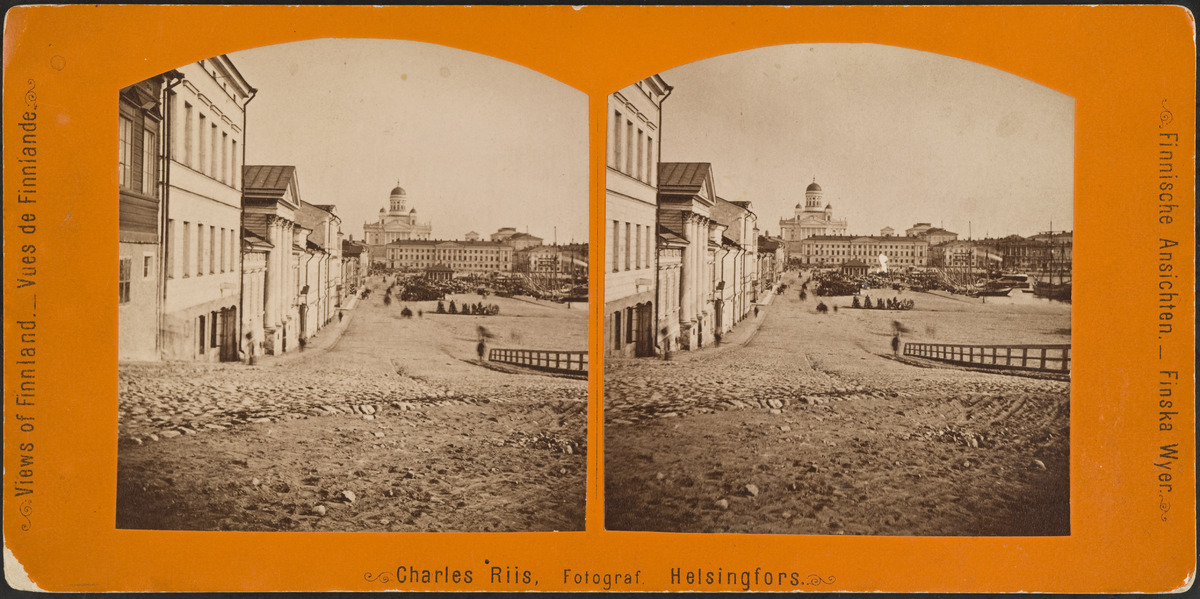
Näkymä Etelärantaan, vasemmalla kadunvarren taloja, taustalla Kauppatori, Seurahuone ja Nikolainkirkko (Tuomiokirkko)
sisällön kuvaus: Näkymä Etelärantaan, vasemmalla kadunvarren taloja, taustalla Kauppatori, Seurahuone ja Nikolainkirkko (Tuomiokirkko). mustavalkoinen
Kuvaaja: Riis, Charles, valokuvaaja
Ajankohta: kuvausaika 1870 - 1892
Paikka: Suomi, Uusimaa, Helsinki, Kaartinkaupunki Helsinki, Eteläranta 2, 4, 6, 8
Aiheet: kadut, rakennukset tiilirakennukset, torit, kirkot